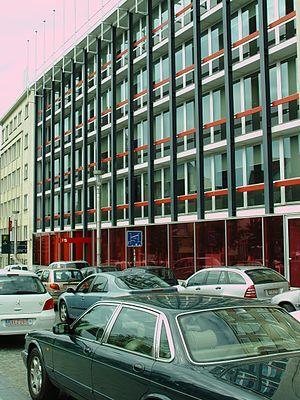
Siège du Parti Socialiste, bd de l'Empereur. Architecte